Raikyū-ji

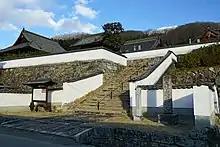
Raikyū-ji entry

is a Buddhist temple located in the Raikyūcho neighborhood of the city of Takahashi, Okayama Prefecture, Japan. The temple's full name is . It belongs to the Eigen-ji branch of Rinzai school of Japanese Buddhism, and its "honzon" is a statue of Kannon Bosatsu. It is known for its Japanese garden, which was designated a NationalPlace of Scenic Beauty in 1974, with the area under protection expanded in 2009 to include the Main Hall and Shoin of the temple.